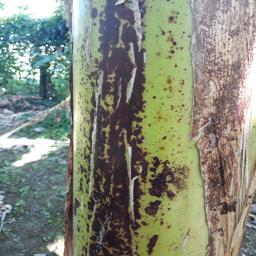
Label: PSEUDOSTEM WEEVIL